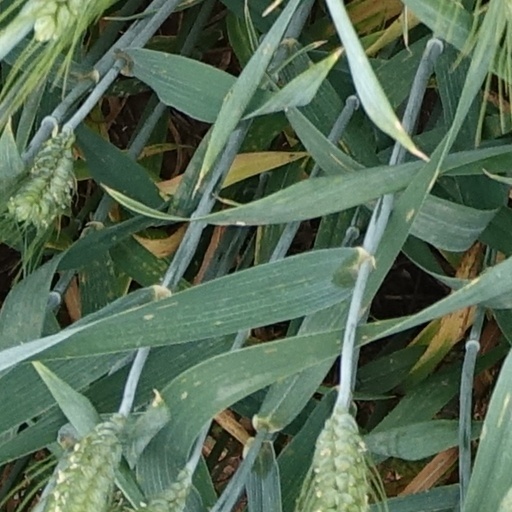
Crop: wheat